Malwa

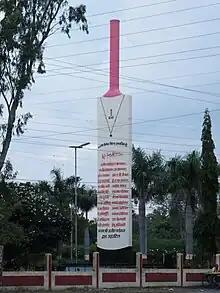
The "Vijay Balla" ("Victory Bat") made out of concrete with names of the players of the Indian team who won the test series against England (1971) and West Indies(1972)

The culture of Malwa has been significantly influenced by Gujarati and Rajasthani culture, because of their geographic proximity. Marathi influence is also visible, because of recent rule by the Marathas.